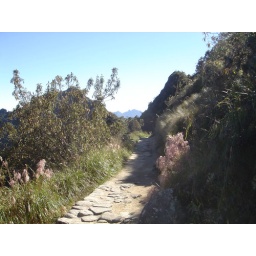
trail in the cloud forest